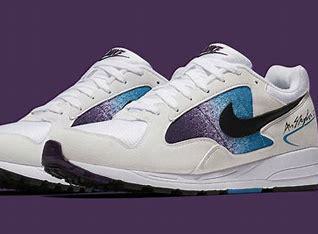
Brand: Nike
Model: Air Skylon Ii